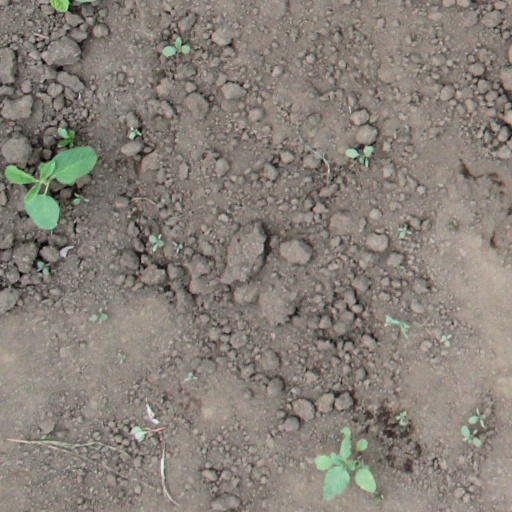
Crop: soybean